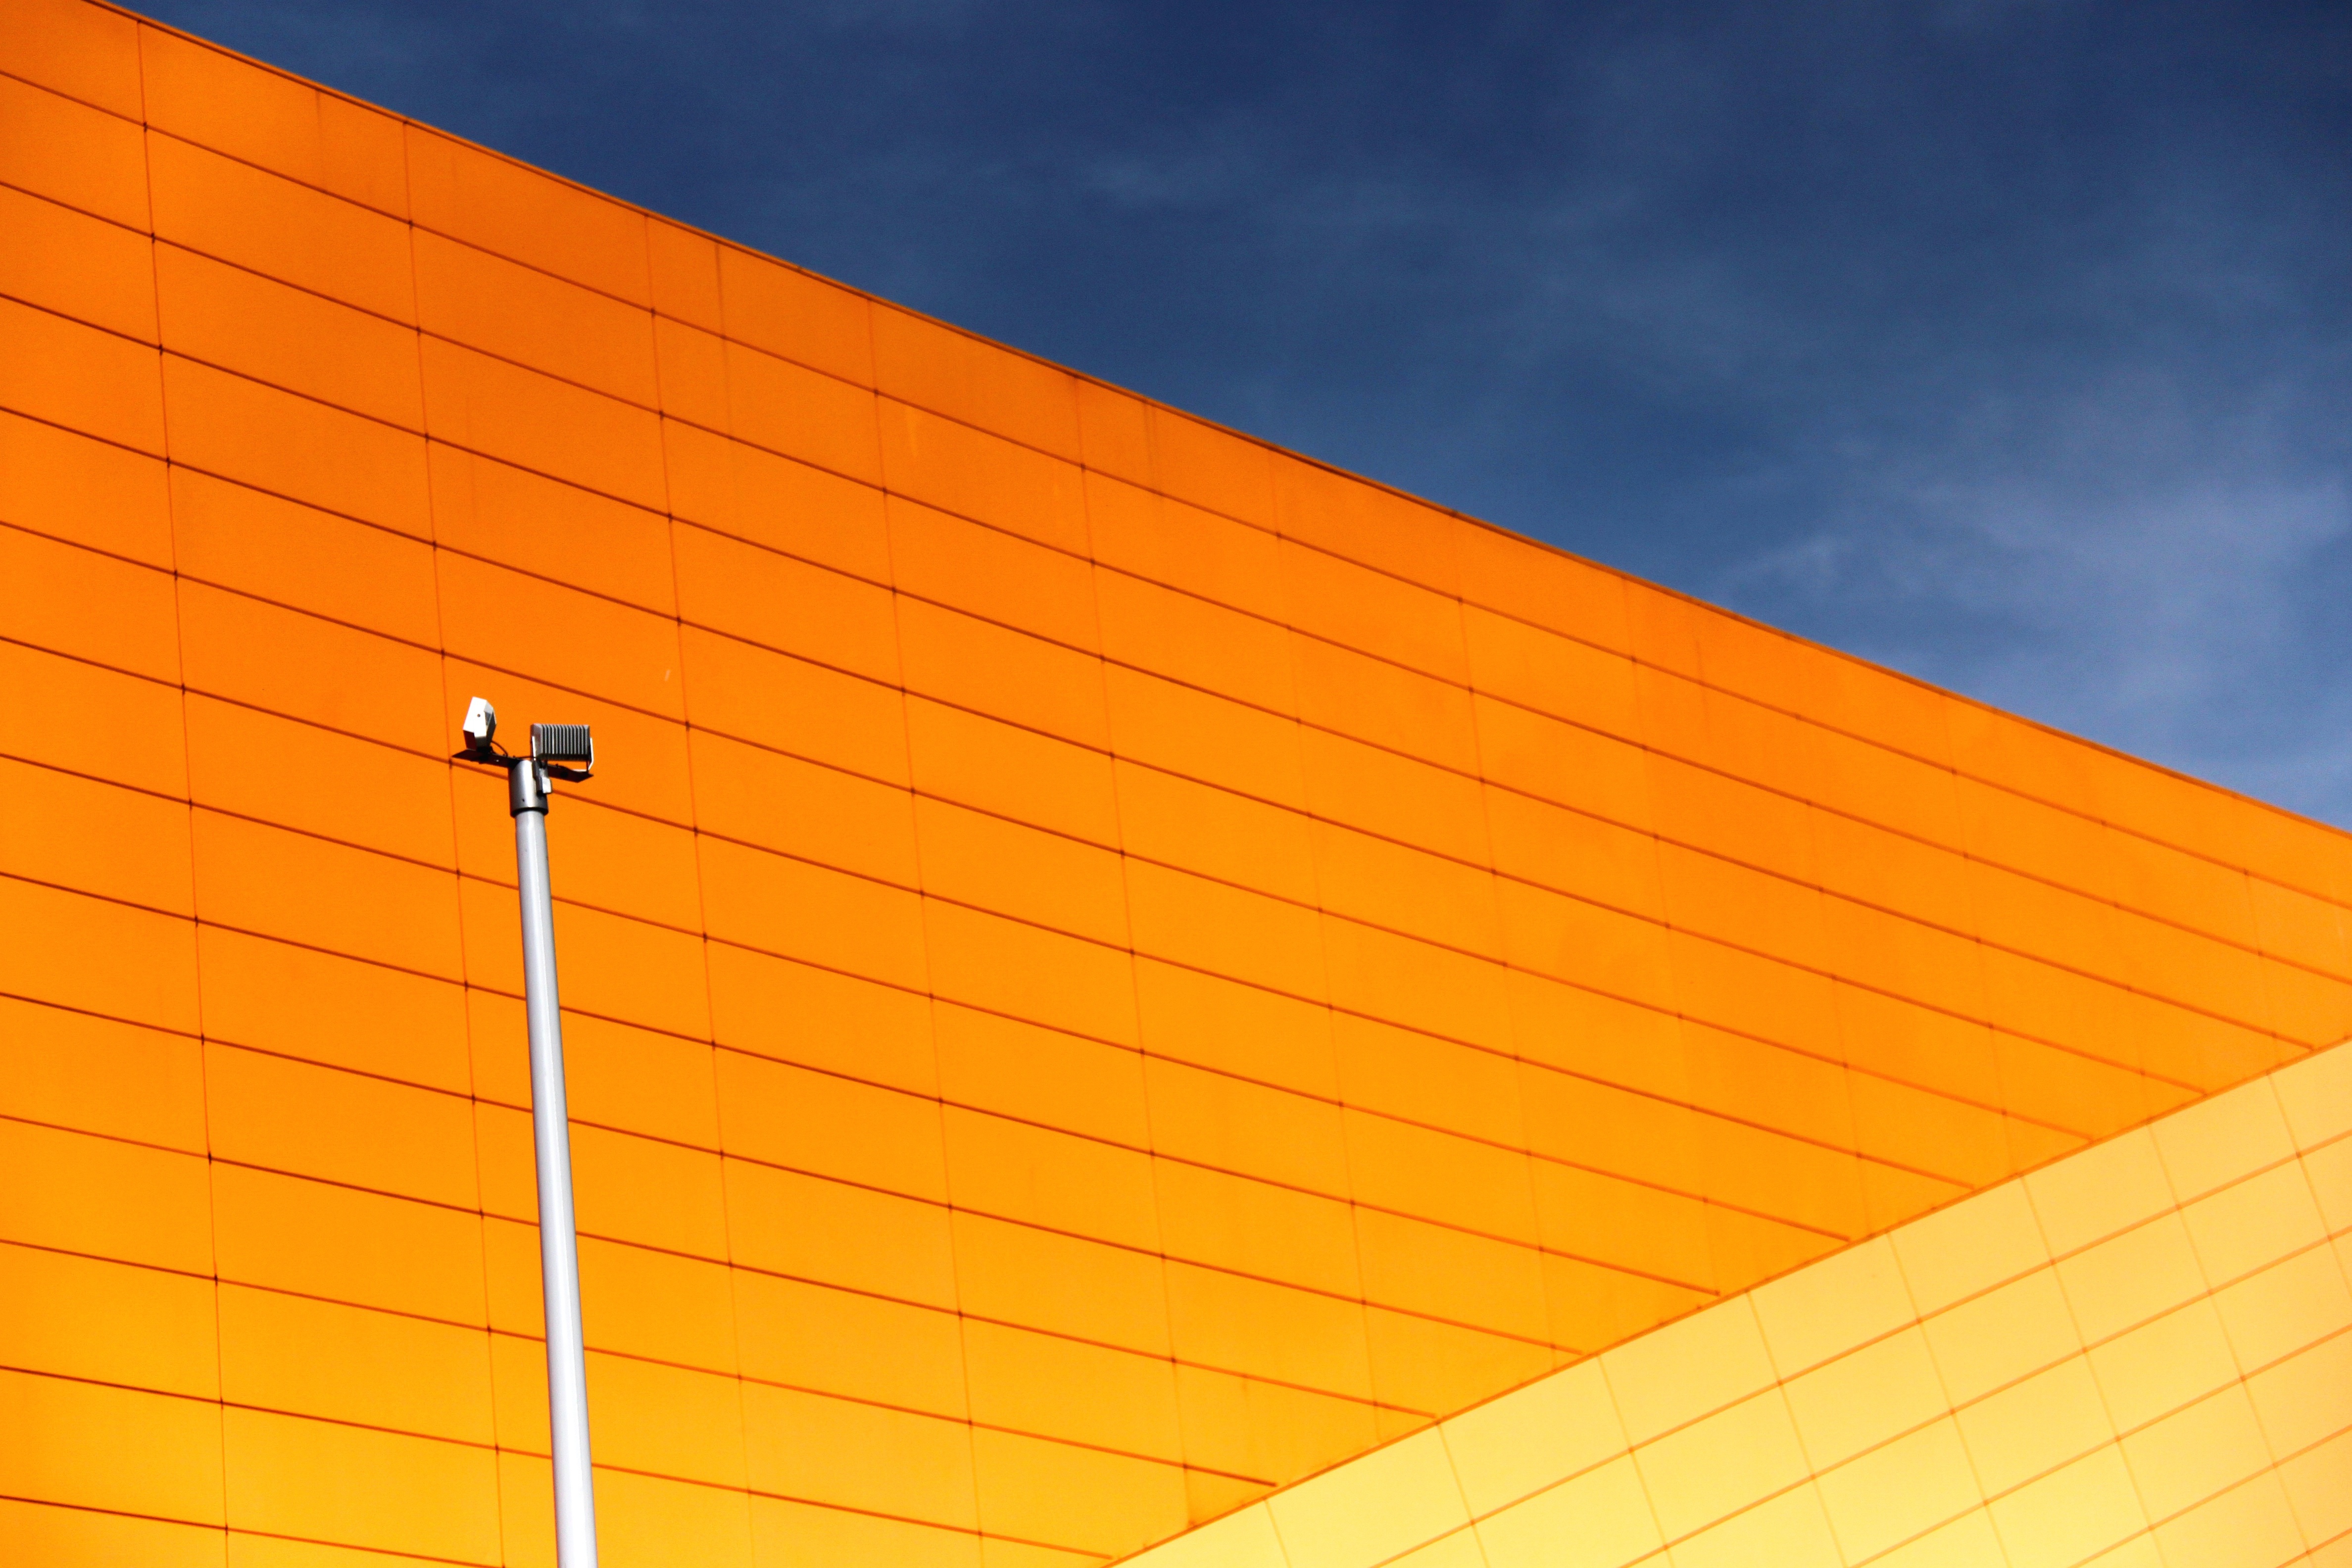
wood, sunlight, roof, wall, shed, ceiling, line, color, facade, colorful, yellow, netherlands, siding, agora theatre, lelystad, flevoland, daylighting, window covering, outdoor structure